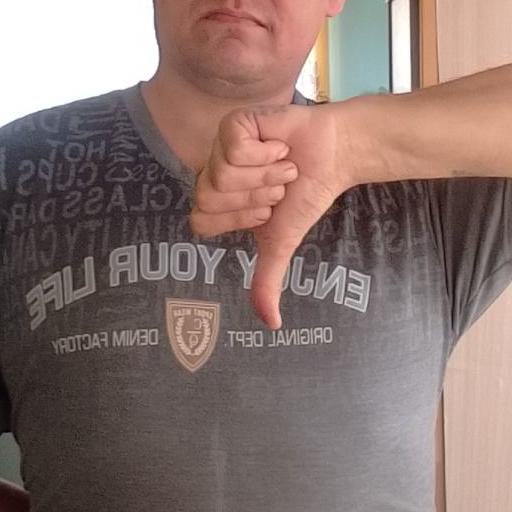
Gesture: dislike